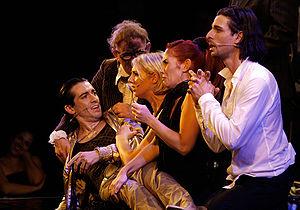
Stefano Bernardin, Ronald Kuste, Bettina Mönch, Adriana Zartl et Pietro Erik Arno, durant la première de la seconde saison de la comédie musicale «